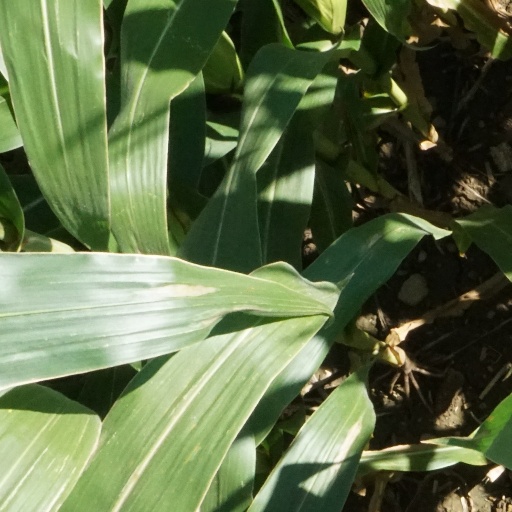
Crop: maize; corn